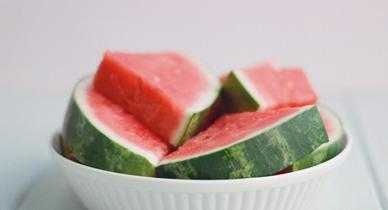
Label: Watermelon